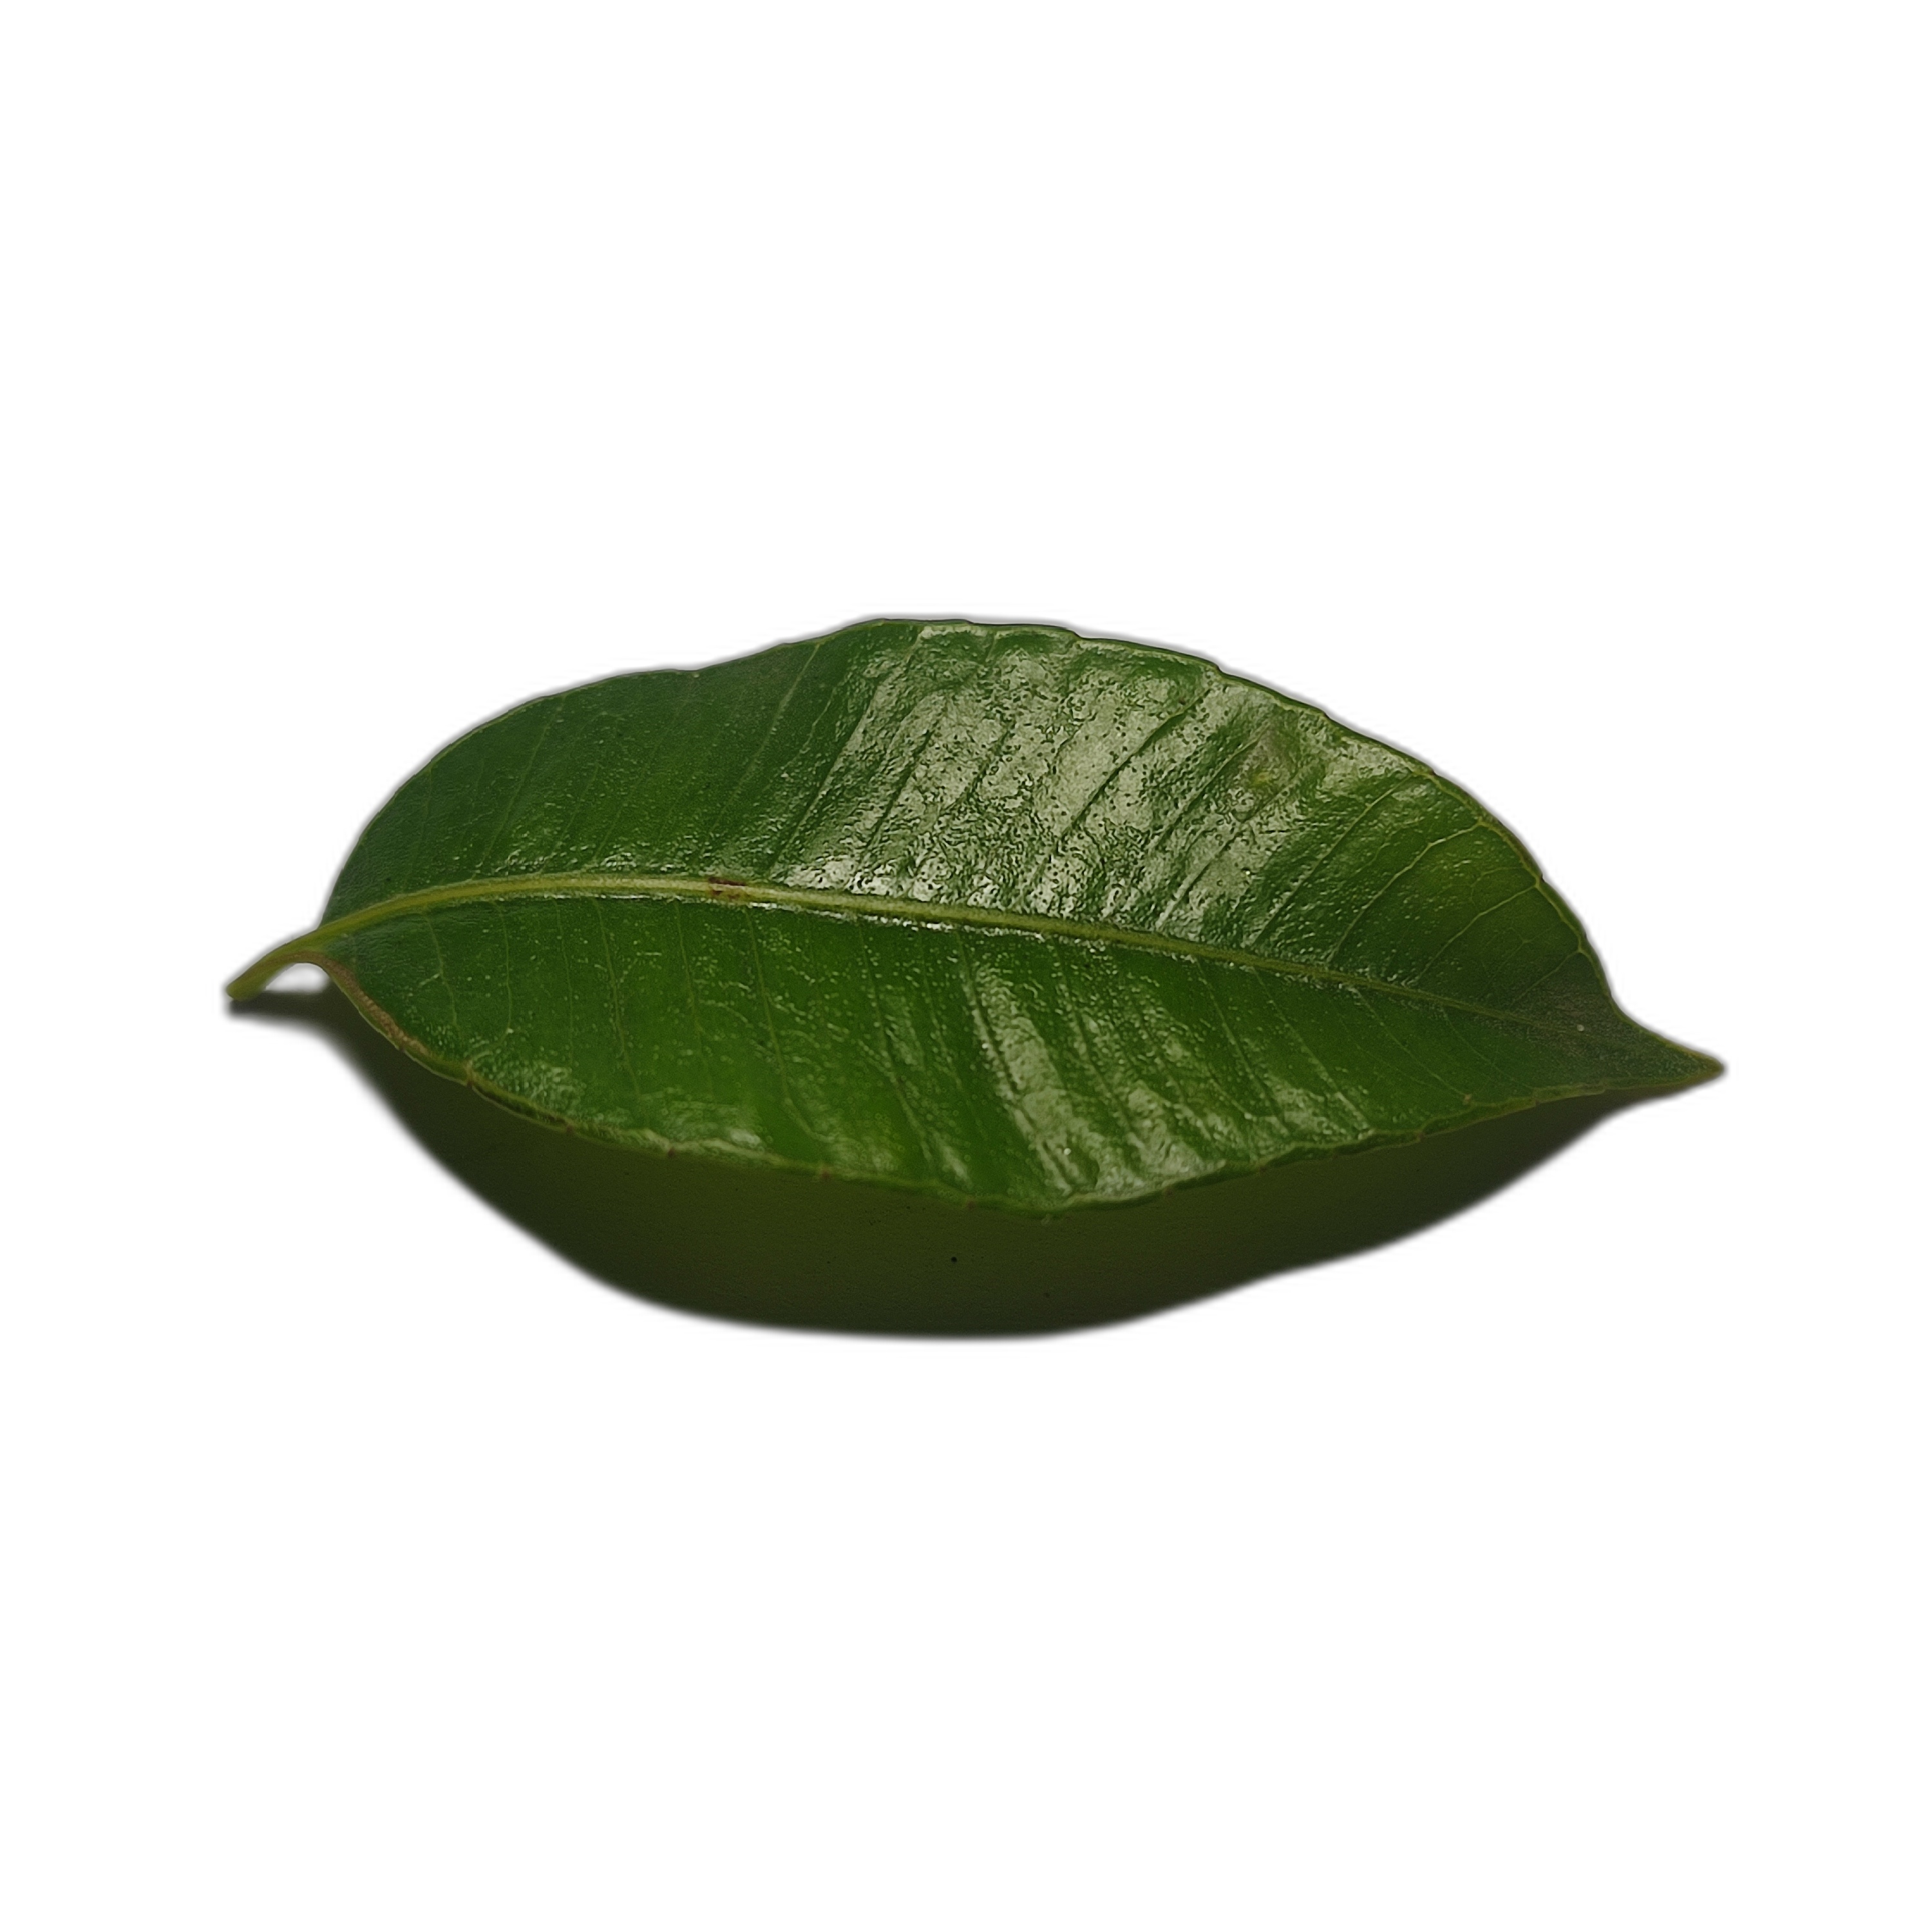
Label: healthy